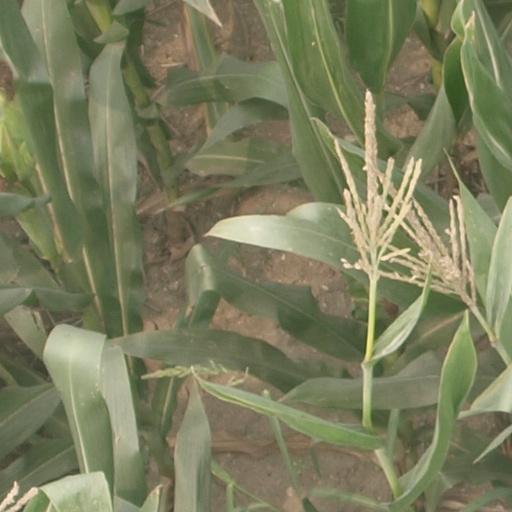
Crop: maize; corn